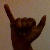
The image shows a hand gesture representing the letter 'Y' in Indian Sign Language.